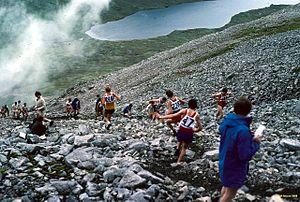
Le Ben Nevis est le point culminant des îles Britanniques avec 1 345 mètres d'altitude. Situé près de Fort William en Écosse, il fait partie des monts Grampians dans les Highlands. Gravi pour la première fois en 1771, il est coiffé par les ruines d'un observatoire construit et utilisé à la fin du XIXᵉ siècle pour effectuer des observations météorologiques qui sont restées très importantes dans la compréhension du climat en Grande-Bretagne. Celui qui sévit au sommet, extrêmement rude, lui vaut d'ailleurs son nom, Nibheis signifiant « malveillant » en gaélique écossais. Un sentier par l'ouest, tracé à la même époque que l'observatoire, constitue toujours l'itinéraire le plus fréquenté par des dizaines de milliers de randonneurs chaque année. Les parois de la montagne sont également très prisées par les alpinistes et grimpeurs. Le Ben Nevis et ses environs font partie de trois aires protégées différentes ; de plus, tout le versant sud et le sommet sont conservés par l'association environnementale John Muir Trust.
La course du Ben Nevis est une course de fell running reliant la ville de Fort William au sommet du Ben Nevis en Écosse. Elle a été créée en 1937.